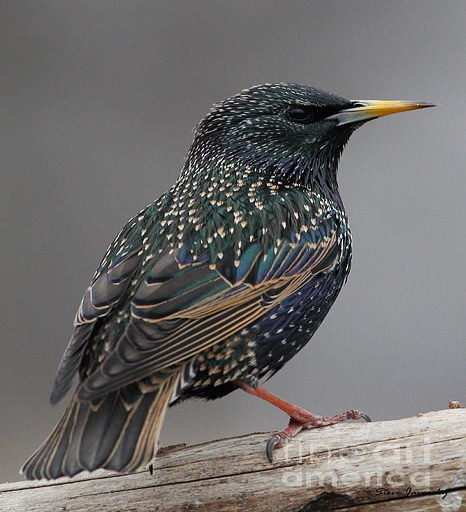
person - most people dislike this bird but i love them .